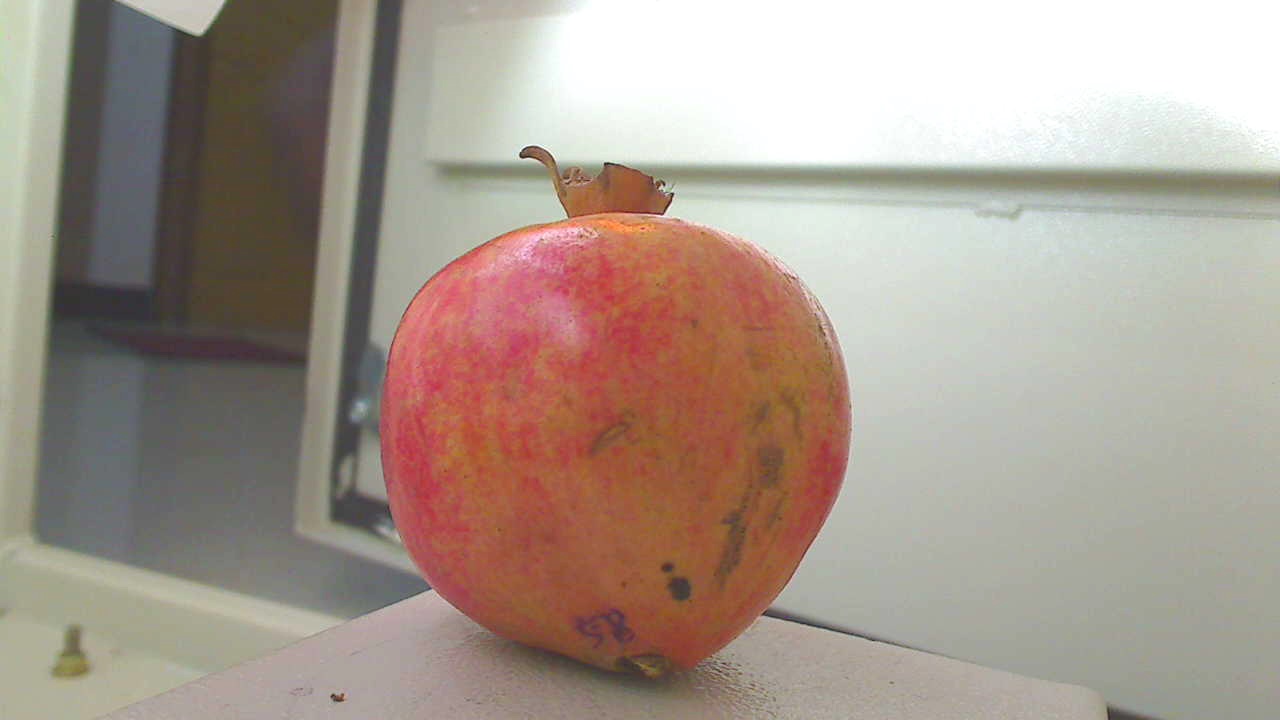
Grade: grade-3
Quality: quality-2